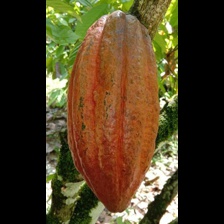
Label: sana